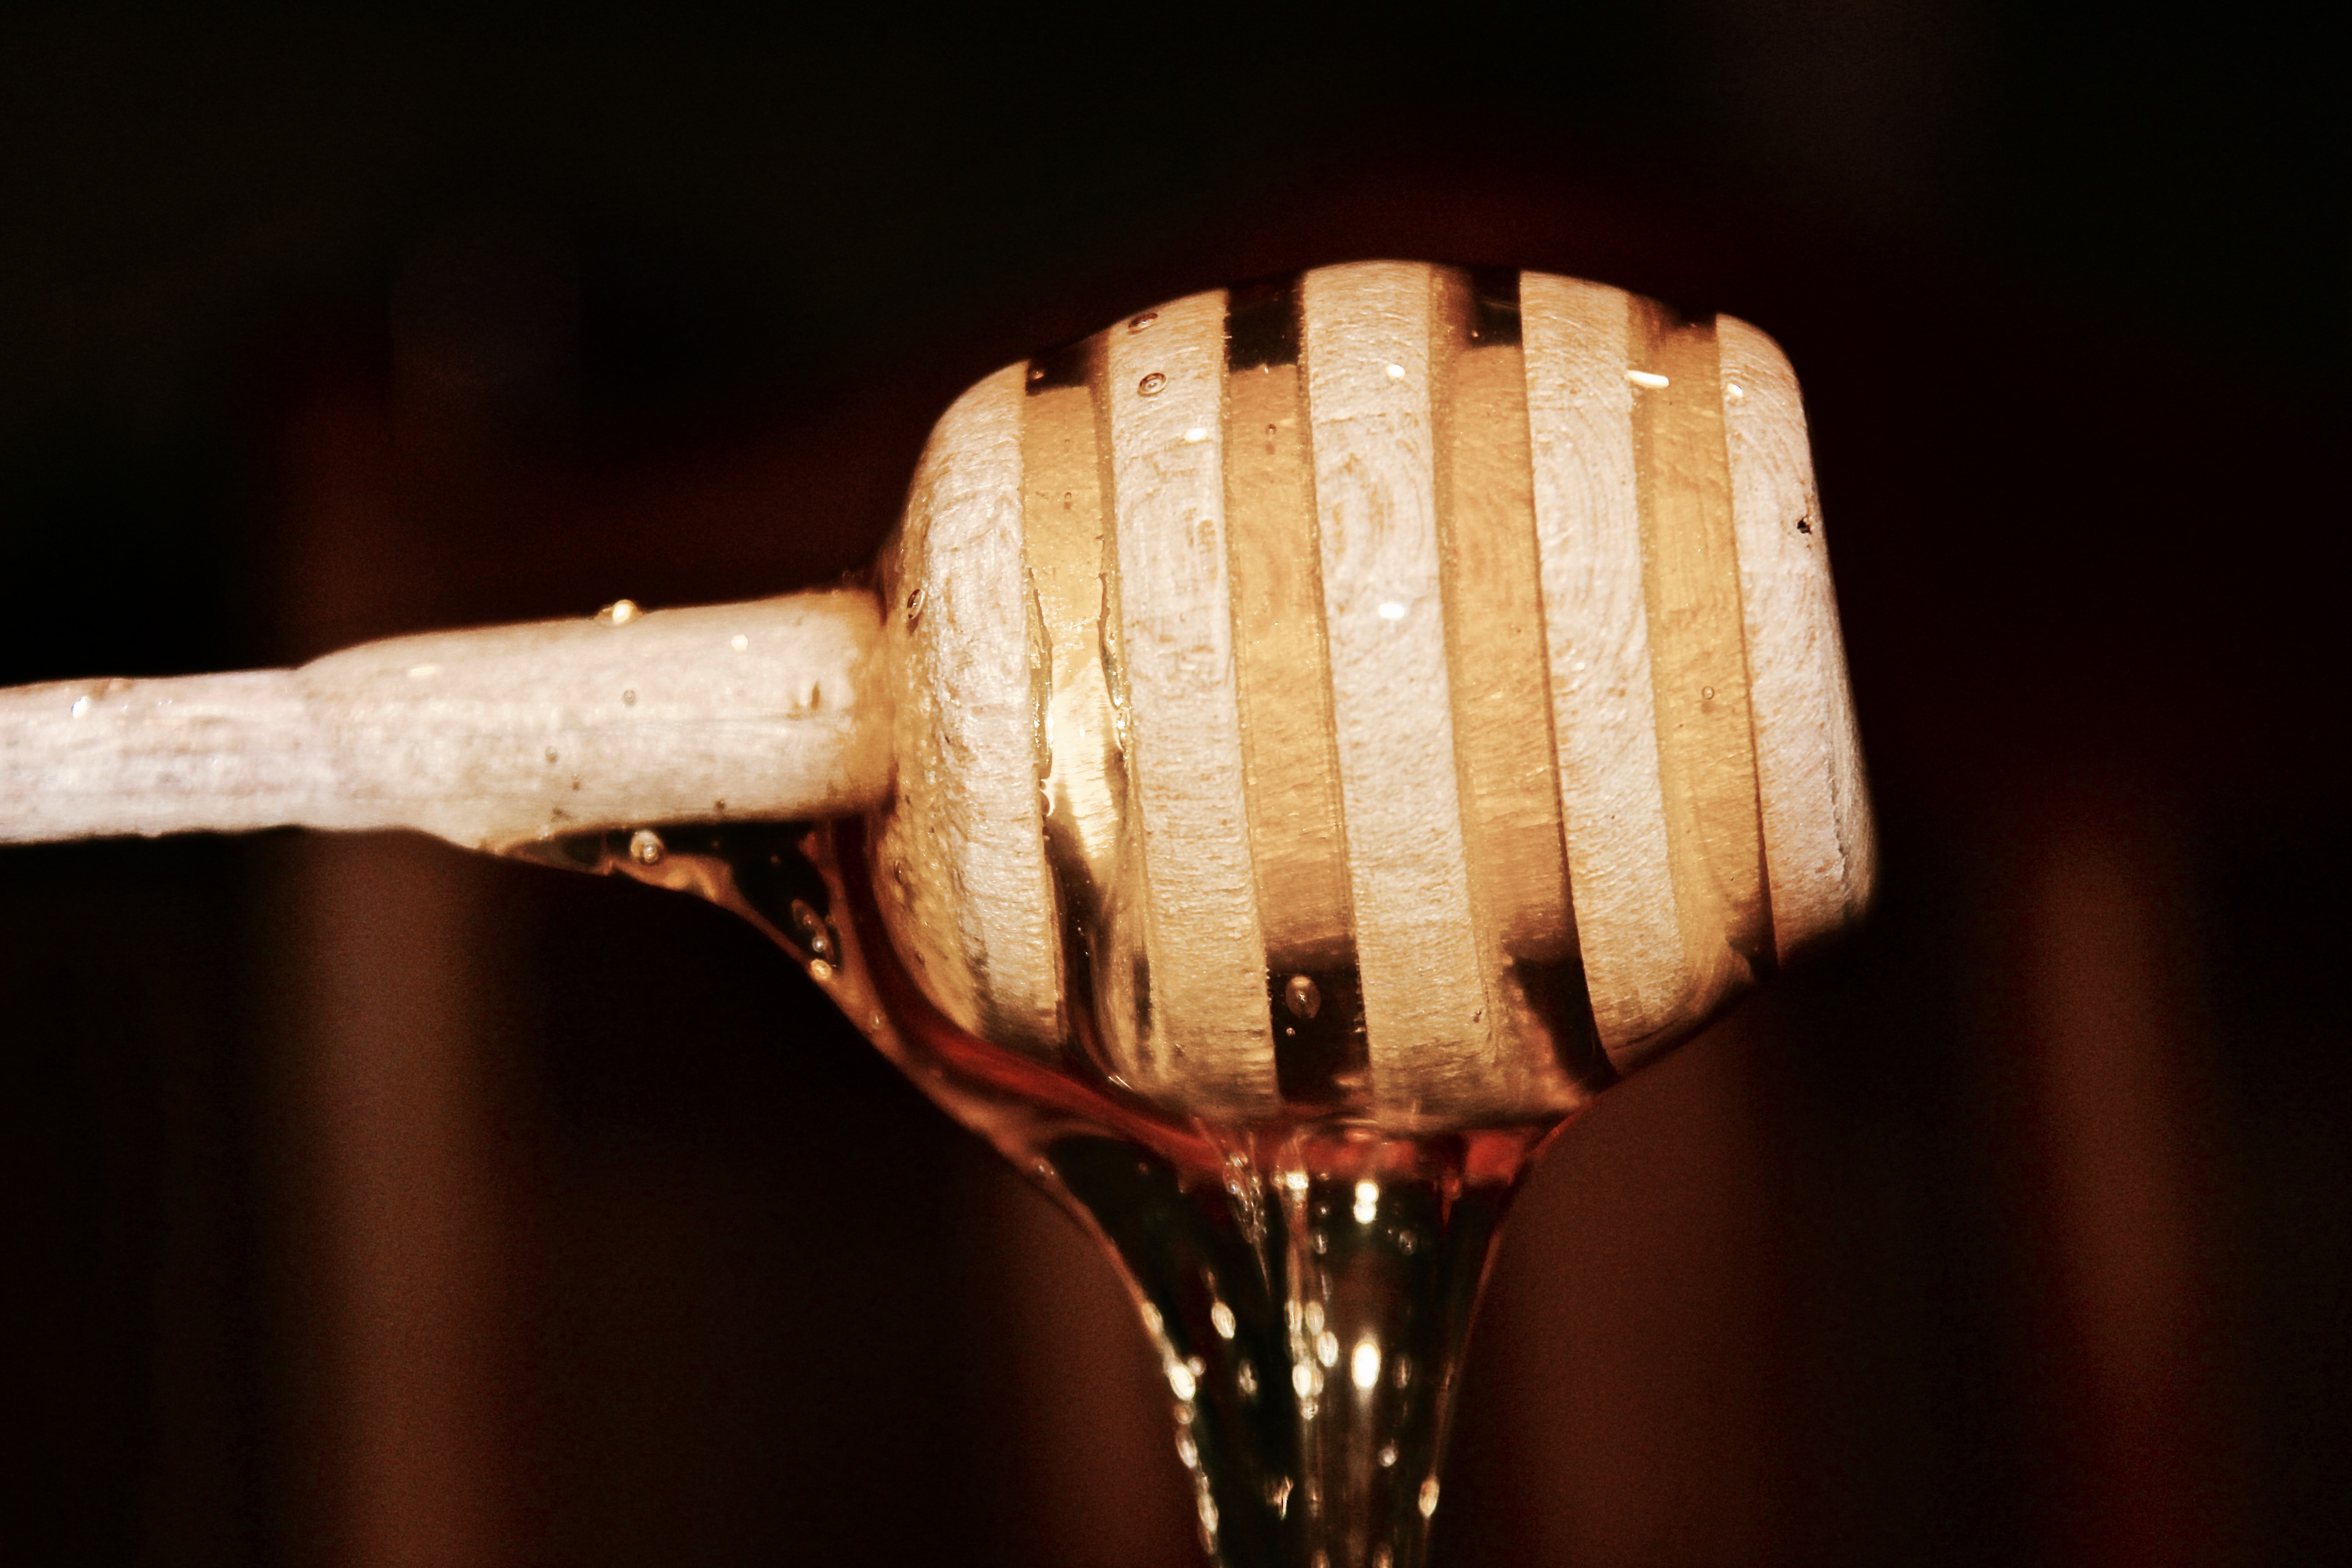
hand, light, wood, honey, drink, lighting, close up, macro photography, man made object, incandescent light bulb, hand drum